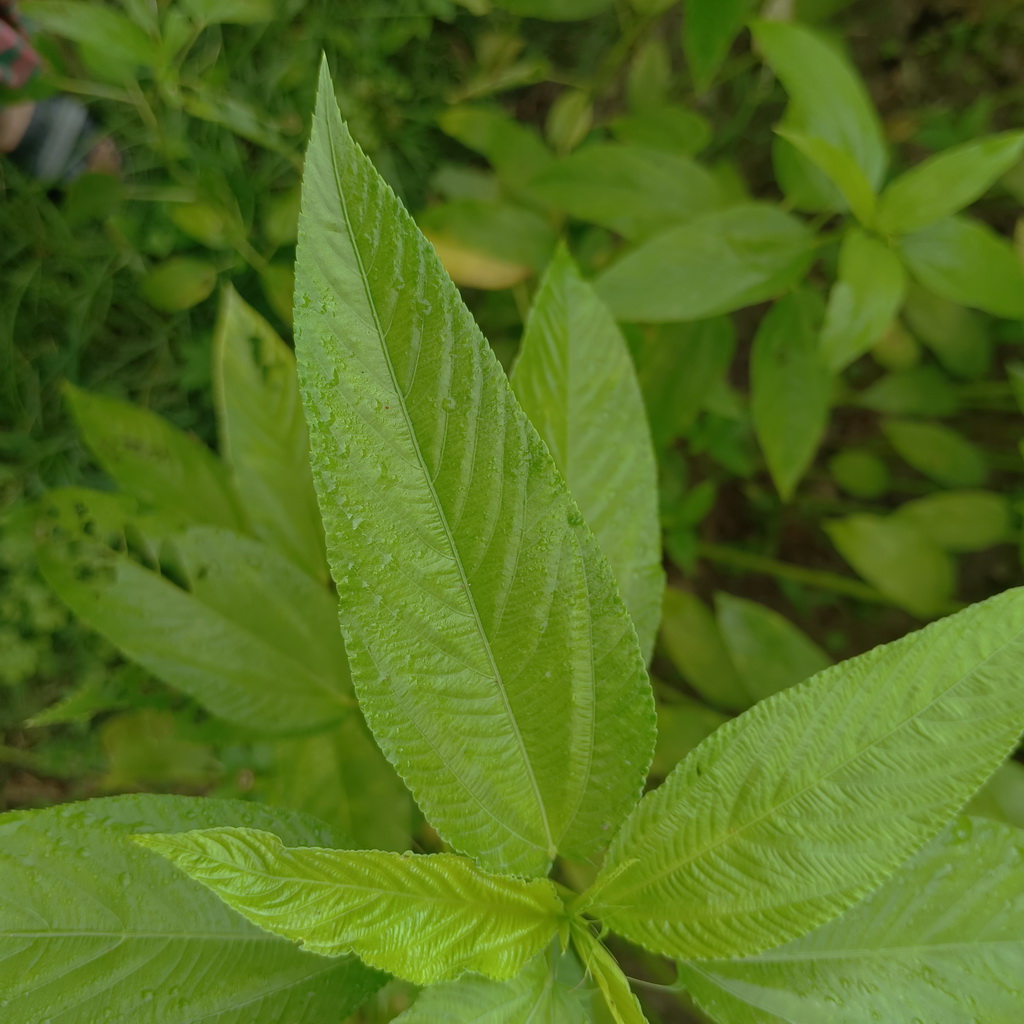
Label: Fresh